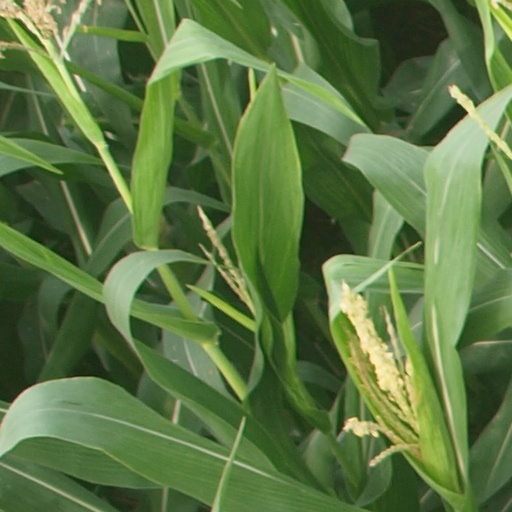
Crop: maize; corn